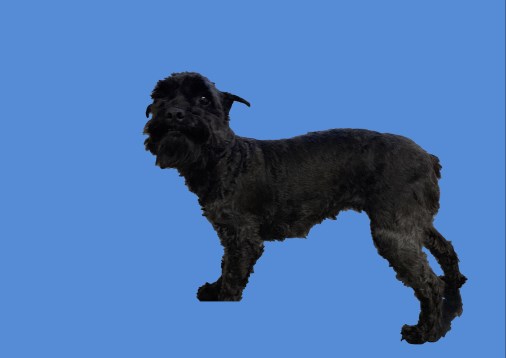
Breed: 2342-n000102-miniature_schnauzer